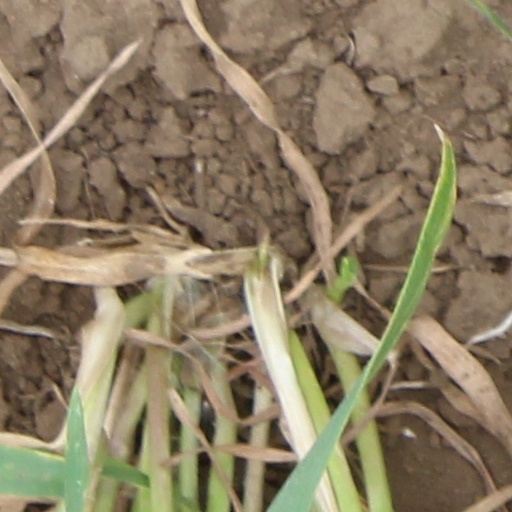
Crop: wheat